Lesbians in the Spanish democratic transition period

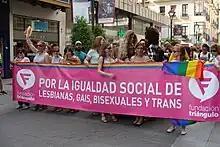
A contemporary protest led by Fundación Triángulo.

The Women's Area of the Fundación Triángulo de Madrid has explained the invisibility of lesbians in this and other periods as, "A gay man has always been able to move to another place, seeking to live his identity in freedom. While a lesbian woman stayed near her house. There are always parents, brothers or children to take care of and those who do not disappoint ". Rocio Jimenez explained this further, saying, "And that's how lesbians have developed since invisibility, at the expense of that scarlet letter that a man has never had to deal with." According to Mexican feminist Gloria Careaga, feminism often "moves away from aspects such as sexuality and intimate life to focus on the social and the political." Rocío González of Fundación Triángulo said that feminists feared the "contagion of stigma" and disassociated themselves from lesbians.